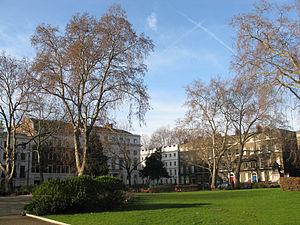
Bloomsbury Square est une place de Londres, située dans le quartier de Bloomsbury.